Nattaya Boochatham

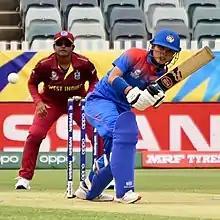
Boochatham batting for Thailand during the 2020 ICC Women's T20 World Cup

Nattaya Boochatham (Thai:นาตยา บูชาธรรม, born 3 December 1986) is a Thai cricketer who plays for the Thailand women's national cricket team as an all-rounder.